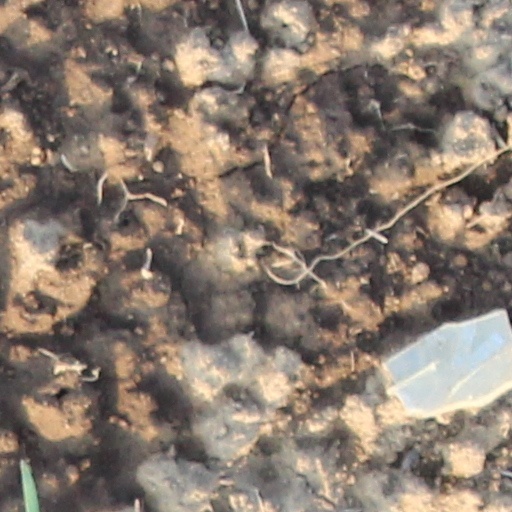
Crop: wheat